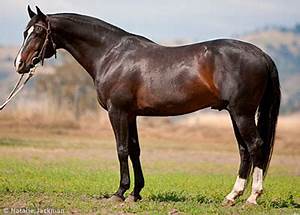
Label: cavallo